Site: brandenburg
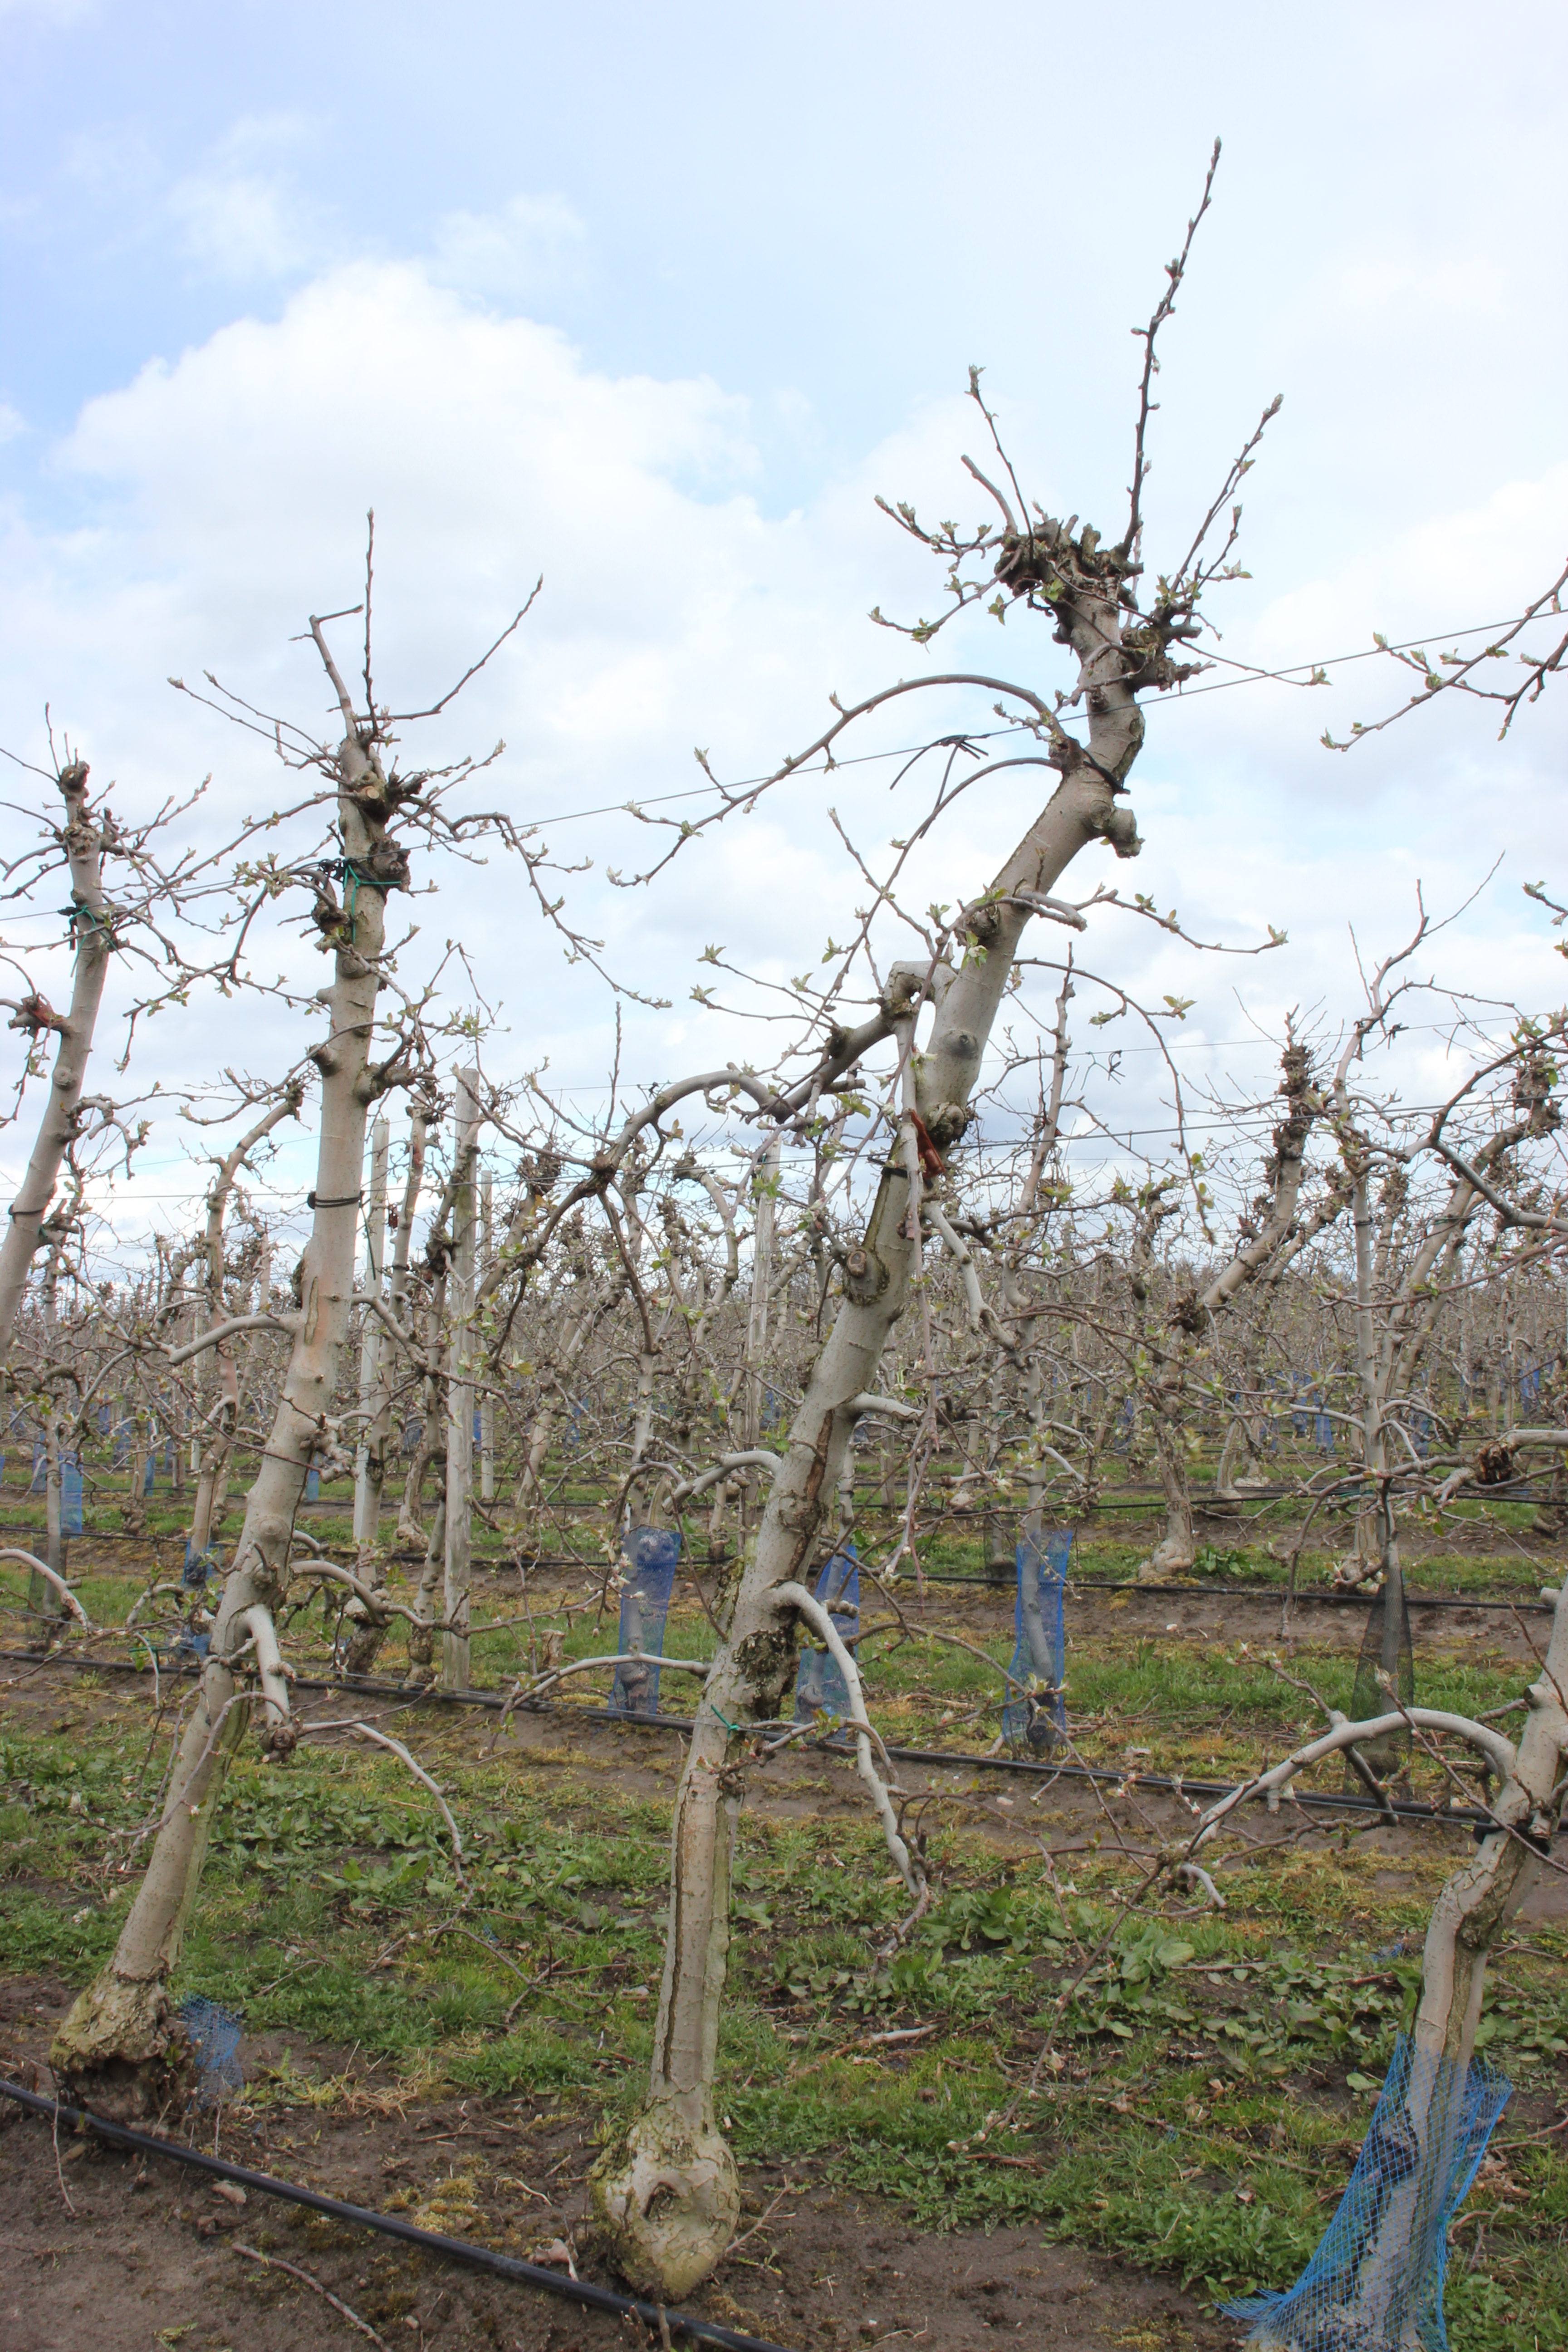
Growth stage (BBCH 55): Inflorescence emergence